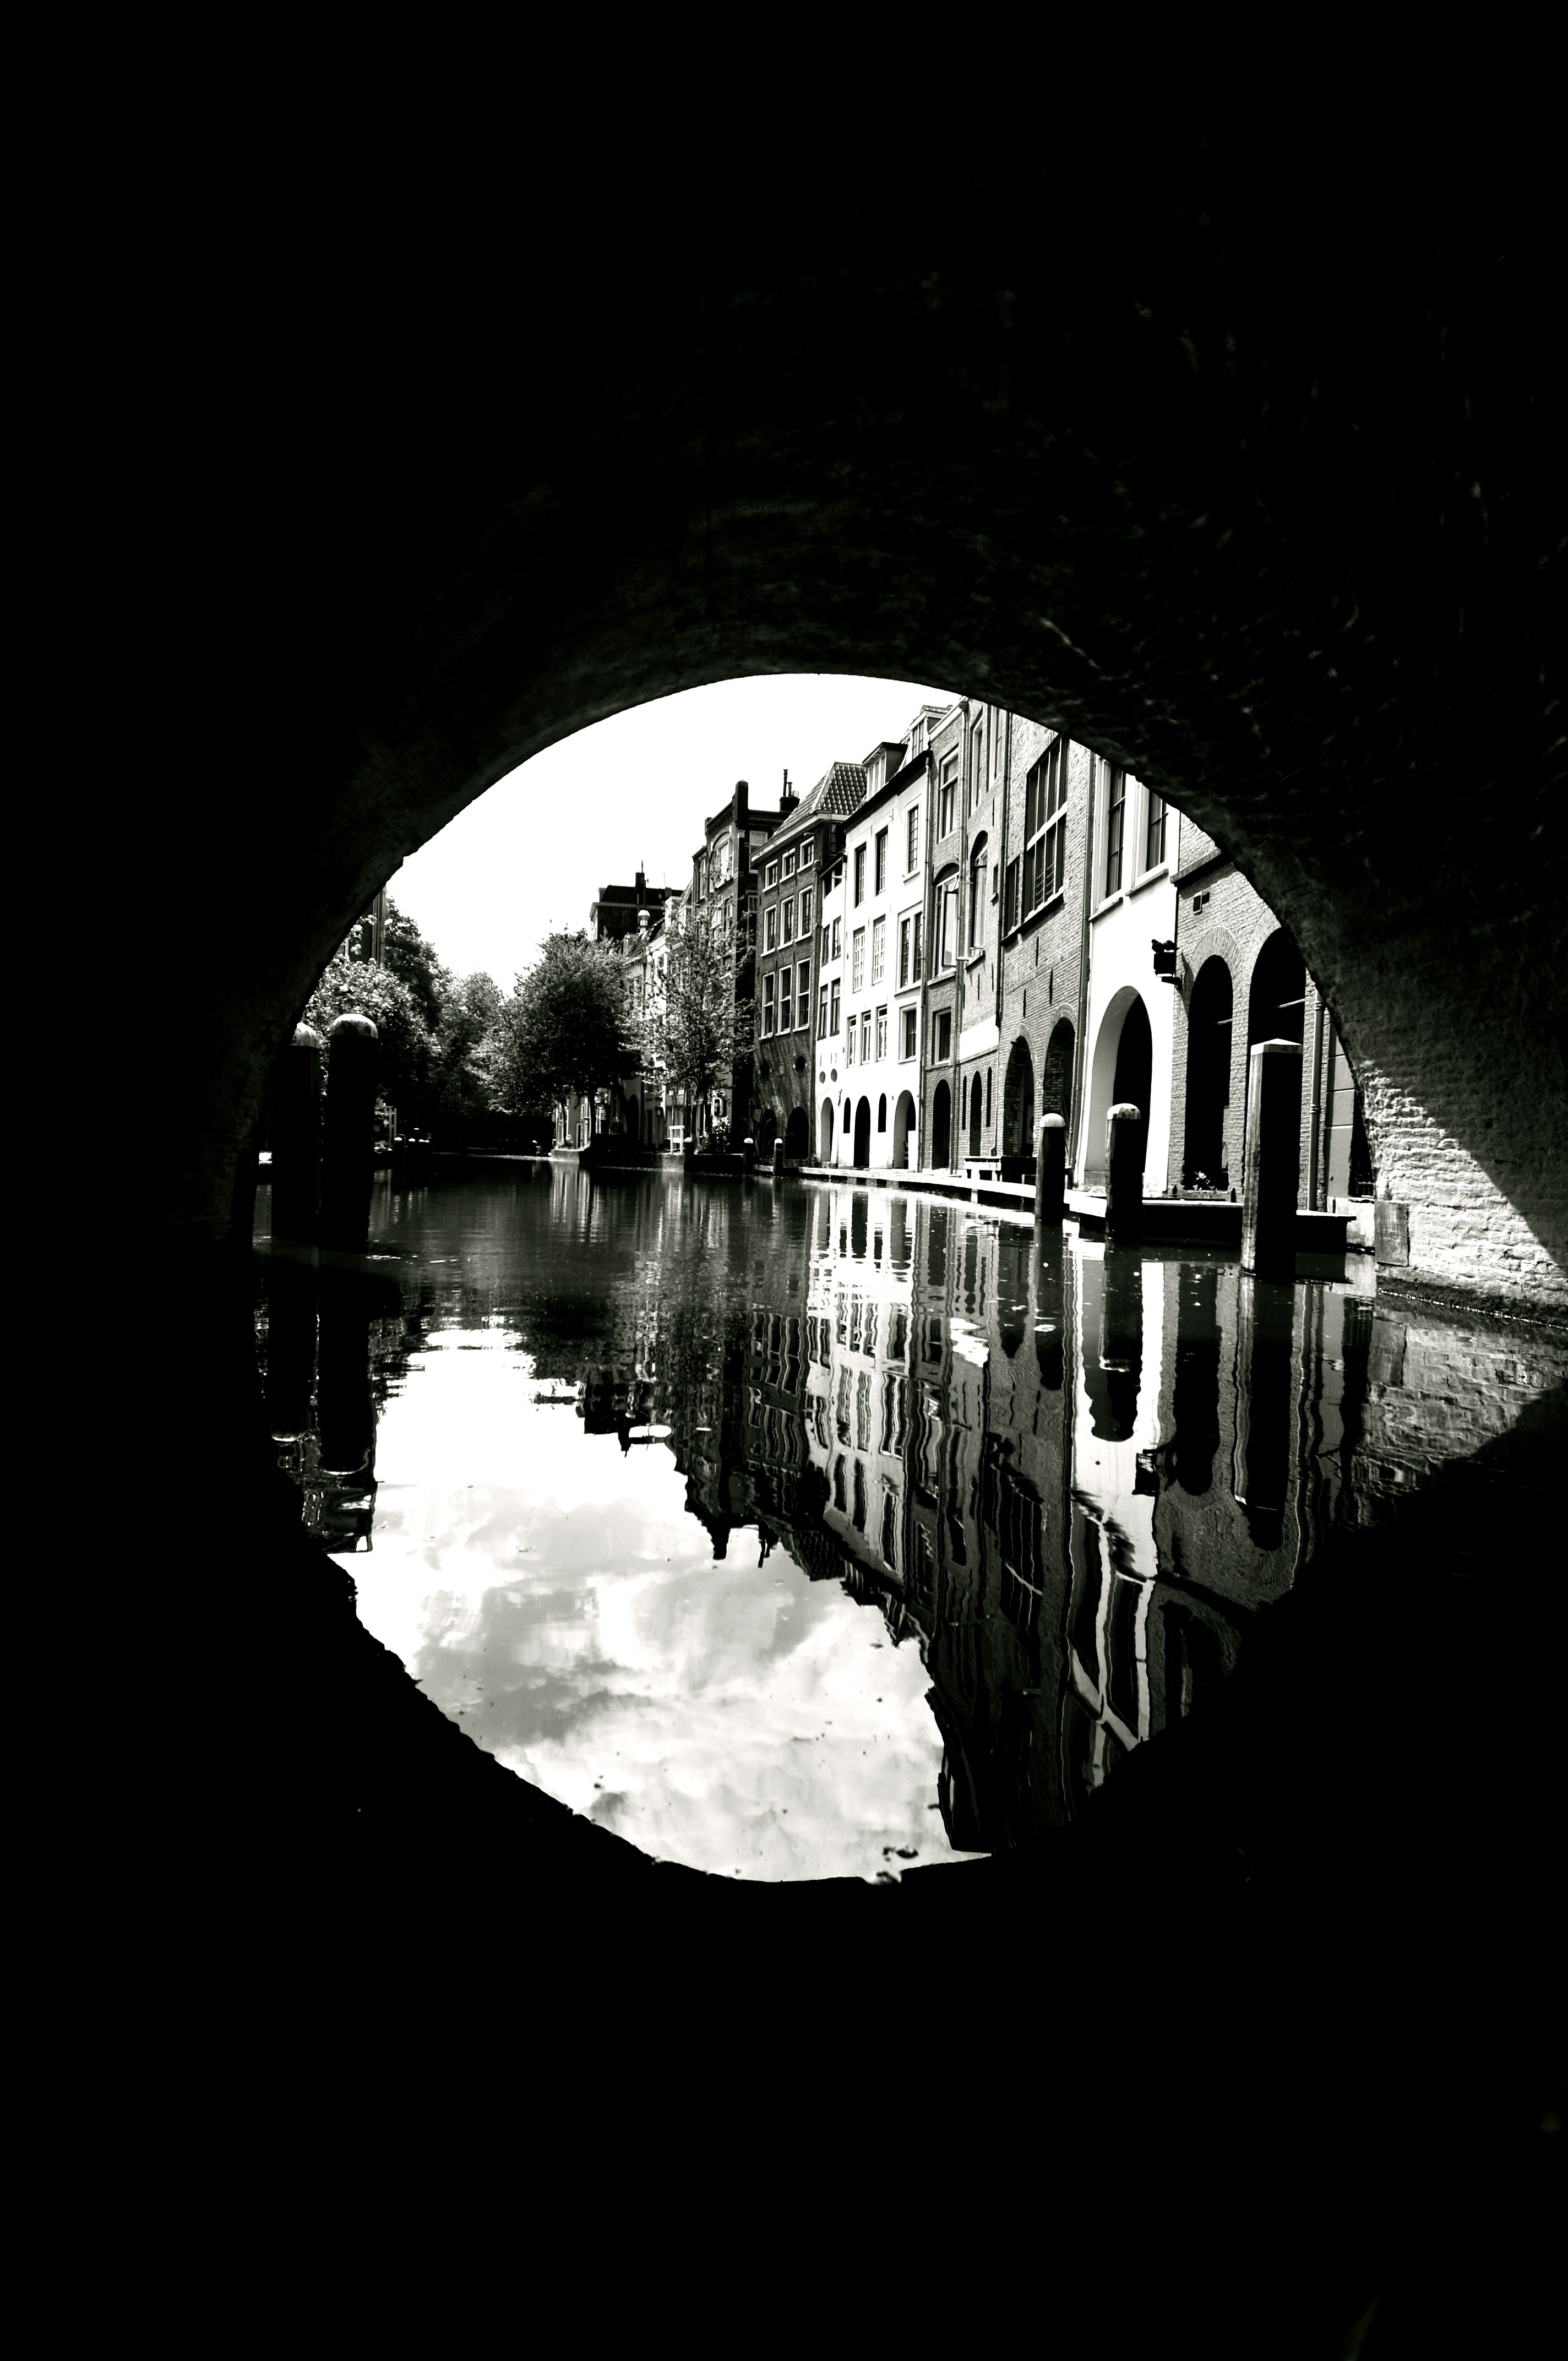
water, light, black and white, white, night, photography, canal, reflection, darkness, black, monochrome, holland, netherlands, symmetry, photograph, reflections, shape, utrecht, fisheye lens, monochrome photography, film noir